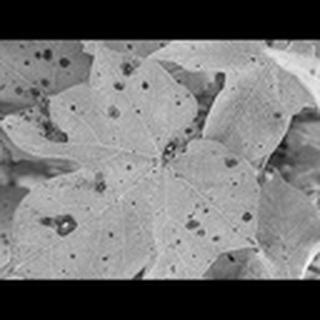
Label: cotton_target_spot